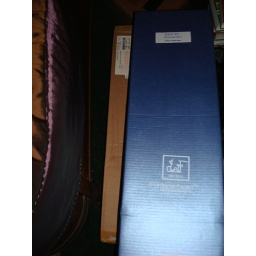
will ship in and protected in an outer box